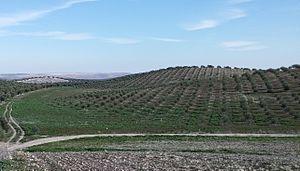
Cet article recense les zones humides de l'Espagne concernées par la convention de Ramsar.